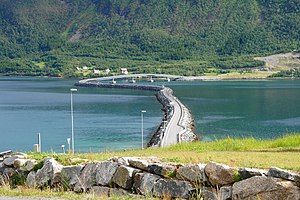
Kveøya
Broen Kveøybrua, set fra Kveøya
Kveøya er en ø i Kvæfjord kommune i Troms og Finnmark fylke i Norge. Øen ligger i Kvæfjorden, og deler denne i to sunde: Bygdesundet på nordsiden, og Øysundet på sydsiden.